John Factor

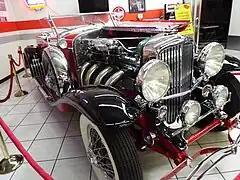
1930 Duesenberg Boattail Speedster once owned by John Factor, and on display in the Martin Auto Museum.

While in the United States, he was tried and sentenced "in absentia" in England to 24 years in prison. He fought extradition all the way to the U.S. Supreme Court, which heard oral argument on April 18, 1933. Factor's son, Jerome, was kidnapped the same day, and some believe this was staged. Eight days later, Factor himself and several members of the Chicago Outfit (with whom Factor was associated) saw Jerome in a car. They gave chase and freed him, while the kidnappers got away. Again, some believe this was staged. As Factor was trying to free his son, the Supreme Court held the case over for reargument on October 9.